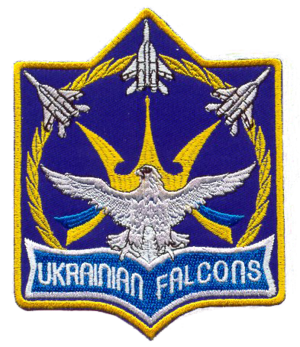
Les Ukrainian Falcons est la patrouille acrobatique de la Force aérienne ukrainienne. Elle a été créée en 1995 sur la base de Kirovskyi et compte 6 avions de chasse MiG-29 ou Su-27.